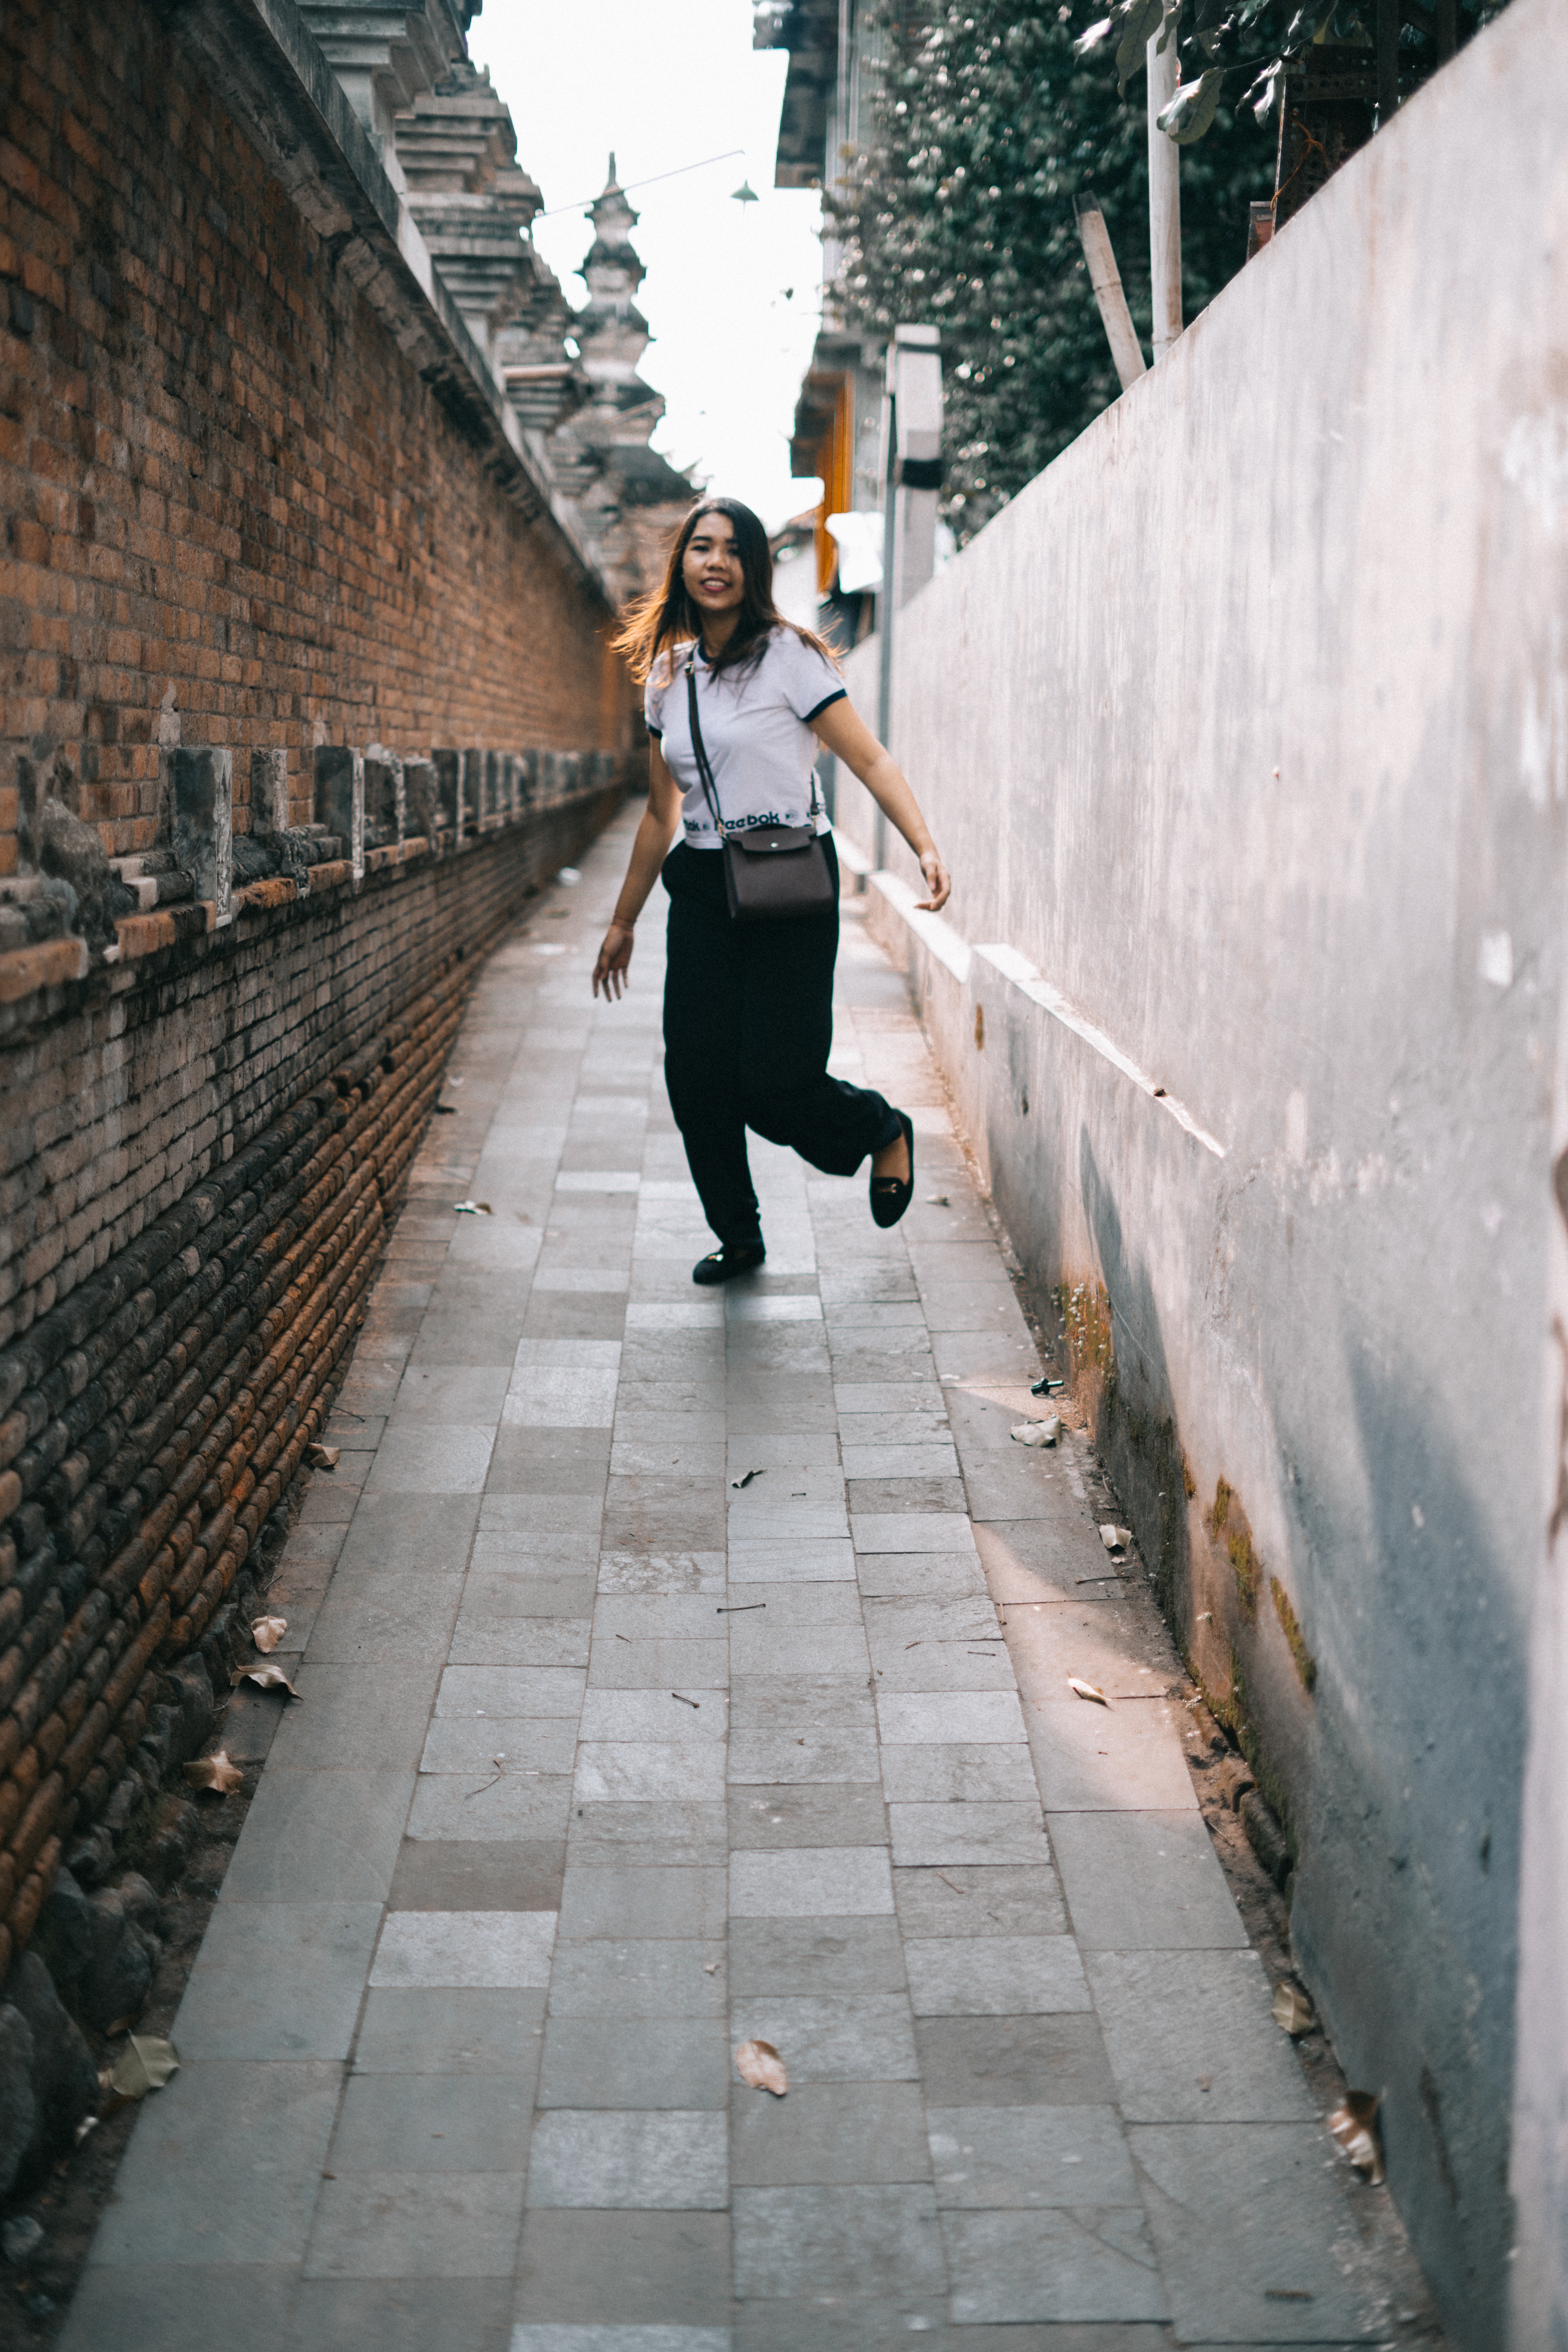
alley, wall, street, snapshot, standing, infrastructure, road, walkway, photography, sidewalk, architecture, shadow, pedestrian, walking, black and white, nonbuilding structure